Mexiquense Televisión

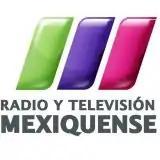
Former logo from 2011 until 2020

In 2004, with the obsolescence of the Solidaridad II satellite, "Televisión Mexiquense" migrated to a new Mexican government-owned satellite, Satmex 5. Its network coverage area now extended outside Mexican national territory, reaching the United States, southern Canada, the Caribbean, Central America and most of South America.